Dietary biology of the tawny owl

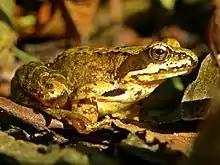
Frogs such as common frogs are a common component of the tawny owl's diet.

A huge diversity of birds may be taken by tawny owls, although most are not numerically significant. Slightly over half of the avian prey spectrum for tawny owls are various passerines down to the size of Europe's smallest bird, the goldcrest ("Regulus regulus"). At the other end of the size scale for passerine prey are corvids, including jays, magpies and assorted crows. In some cases, tawny owls have apparently preyed on adult crows of around their own size or slightly larger, such as an estimated carrion crow ("Corvus corone"). Frequently, the largest prey item found in dietary studies for tawny owls are relatively outsized birds, such as the aforementioned crow, or an estimated western jackdaw ("Corvus monedula") in central Italy and a common kestrel ("Falco tinniculus") of the same estimated weight in Suffolk. Although many species of dove are also taken, rock doves and common wood pigeon, the latter taken frequently as adults and estimated to average at when taken in England by two different studies, can be very hearty prey. Other large avian prey reported taken as adults by tawny owls (many of which approach or exceed the owls themselves in body mass) includes green-winged teal ("Anas crecca"), red grouse ("Lagopus lagopus scotica"), hazel grouse ("Tetrastes bonasia"), grey partridge ("Perdix perdix"), chukar ("Alectoris chukar") common moorhen ("Gallinula chloropus"), Eurasian coot ("Fulica atra"), black-headed gull, black-legged kittiwake ("Rissa tridactyla") and black woodpecker ("Dryocopus martius"). Larger gamebirds have been taken such as black grouse ("Tetrao tetrix") and common pheasant ("Phasianus colchicus") as well as are some large birds of prey are sometimes found in the foods of tawny owls but it is not clear that these adults and may refer only to juvenile individuals. Reportage of tawny owls predation on much larger western capercaillie ("Tetrao urogallus") is quite likely to refer to juvenile capercaillie. In at least one case, a tawny owl preyed upon an adult mallard ("Anas platyrhynchos"), which, at a mean weight of around , is about twice a tawny owl's size and possibly the largest prey known to be tackled by the species.